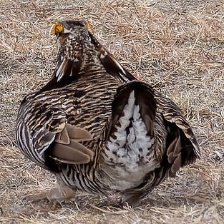
Species: GREATER PRAIRIE CHICKEN
Scientific name: TYMPANUCHUS CUPIDO